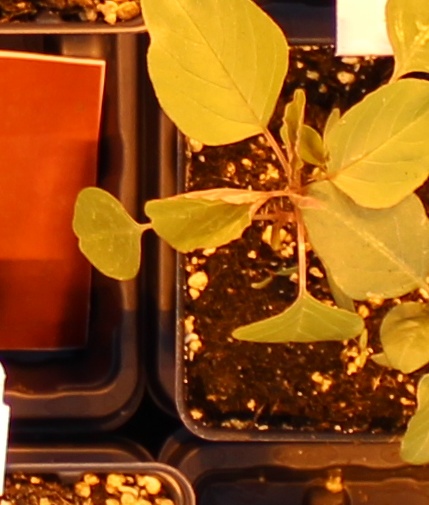
Label: Palmer Amaranth